Barbados at the 2008 Summer Olympics

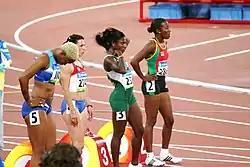
Jade Bailey "(far left)" participating in the first heat of quarterfinals in her event at Beijing

The quarterfinal round of the women's 100 meters took place on August 16. Bailey competed in the first heat, which included eight athletes. Of those, Bailey placed last in the heat after finishing the race in 11.67 seconds. Nigeria's Franca Idoko ranked ahead of her (11.66 seconds), while Cameroon's Myriam Leonie Mani ranked ahead of Idoko (11.65 seconds). The heat was led by Jamaica's Shelly-Ann Fraser (11.06 seconds) and Polyakova, who led Bailey's previous heat (11.13 seconds). 40 athletes advanced to the quarterfinal round. Of those, the Barbadian sprinter tied Brazil's Lucimar Moura for 37th place. She did not advance to semifinals.